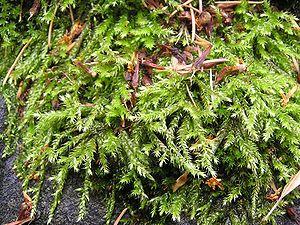
Cette page a pour objet de présenter un arbre phylogénétique des Bryophyta, c'est-à-dire un cladogramme mettant en lumière les relations de parenté existant entre leurs différents groupes, telles que les dernières analyses reconnues les proposent. Ce n'est qu'une possibilité, et les principaux débats qui subsistent au sein de la communauté scientifique sont brièvement présentés ci-dessous, avant la bibliographie.